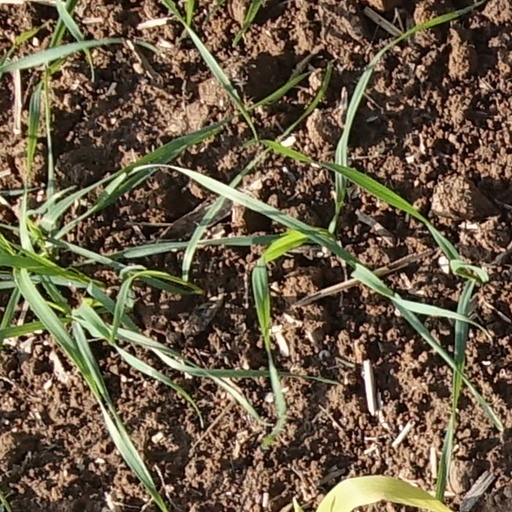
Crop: wheat